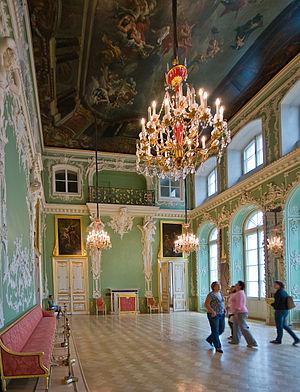
LA GRANDE SALLE L'intérieur était décoré dans les anné es 1750 selon le projet de l'architecte F. B.Rastrelli qui ne fini pas son travail. Le plafon représente la composition picturale dessinée par les peintres italiens Giuseppe Valeriani (la partie centrale) et Antonio Peresinotti. Les dessus-de-porte turent créés par un peintre inconnu et présentent l'histoire d'Enée. La restauration de la salle avait lieu (avec des intervalles) en 1993-2003. English and French description is OCR'ed, feel free to fix